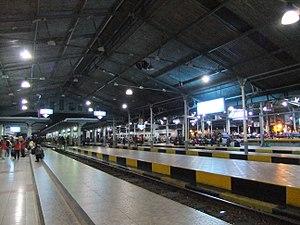
La gare de Bandung est la plus grande gare de Bandung et une des plus importantes de Java occidental.